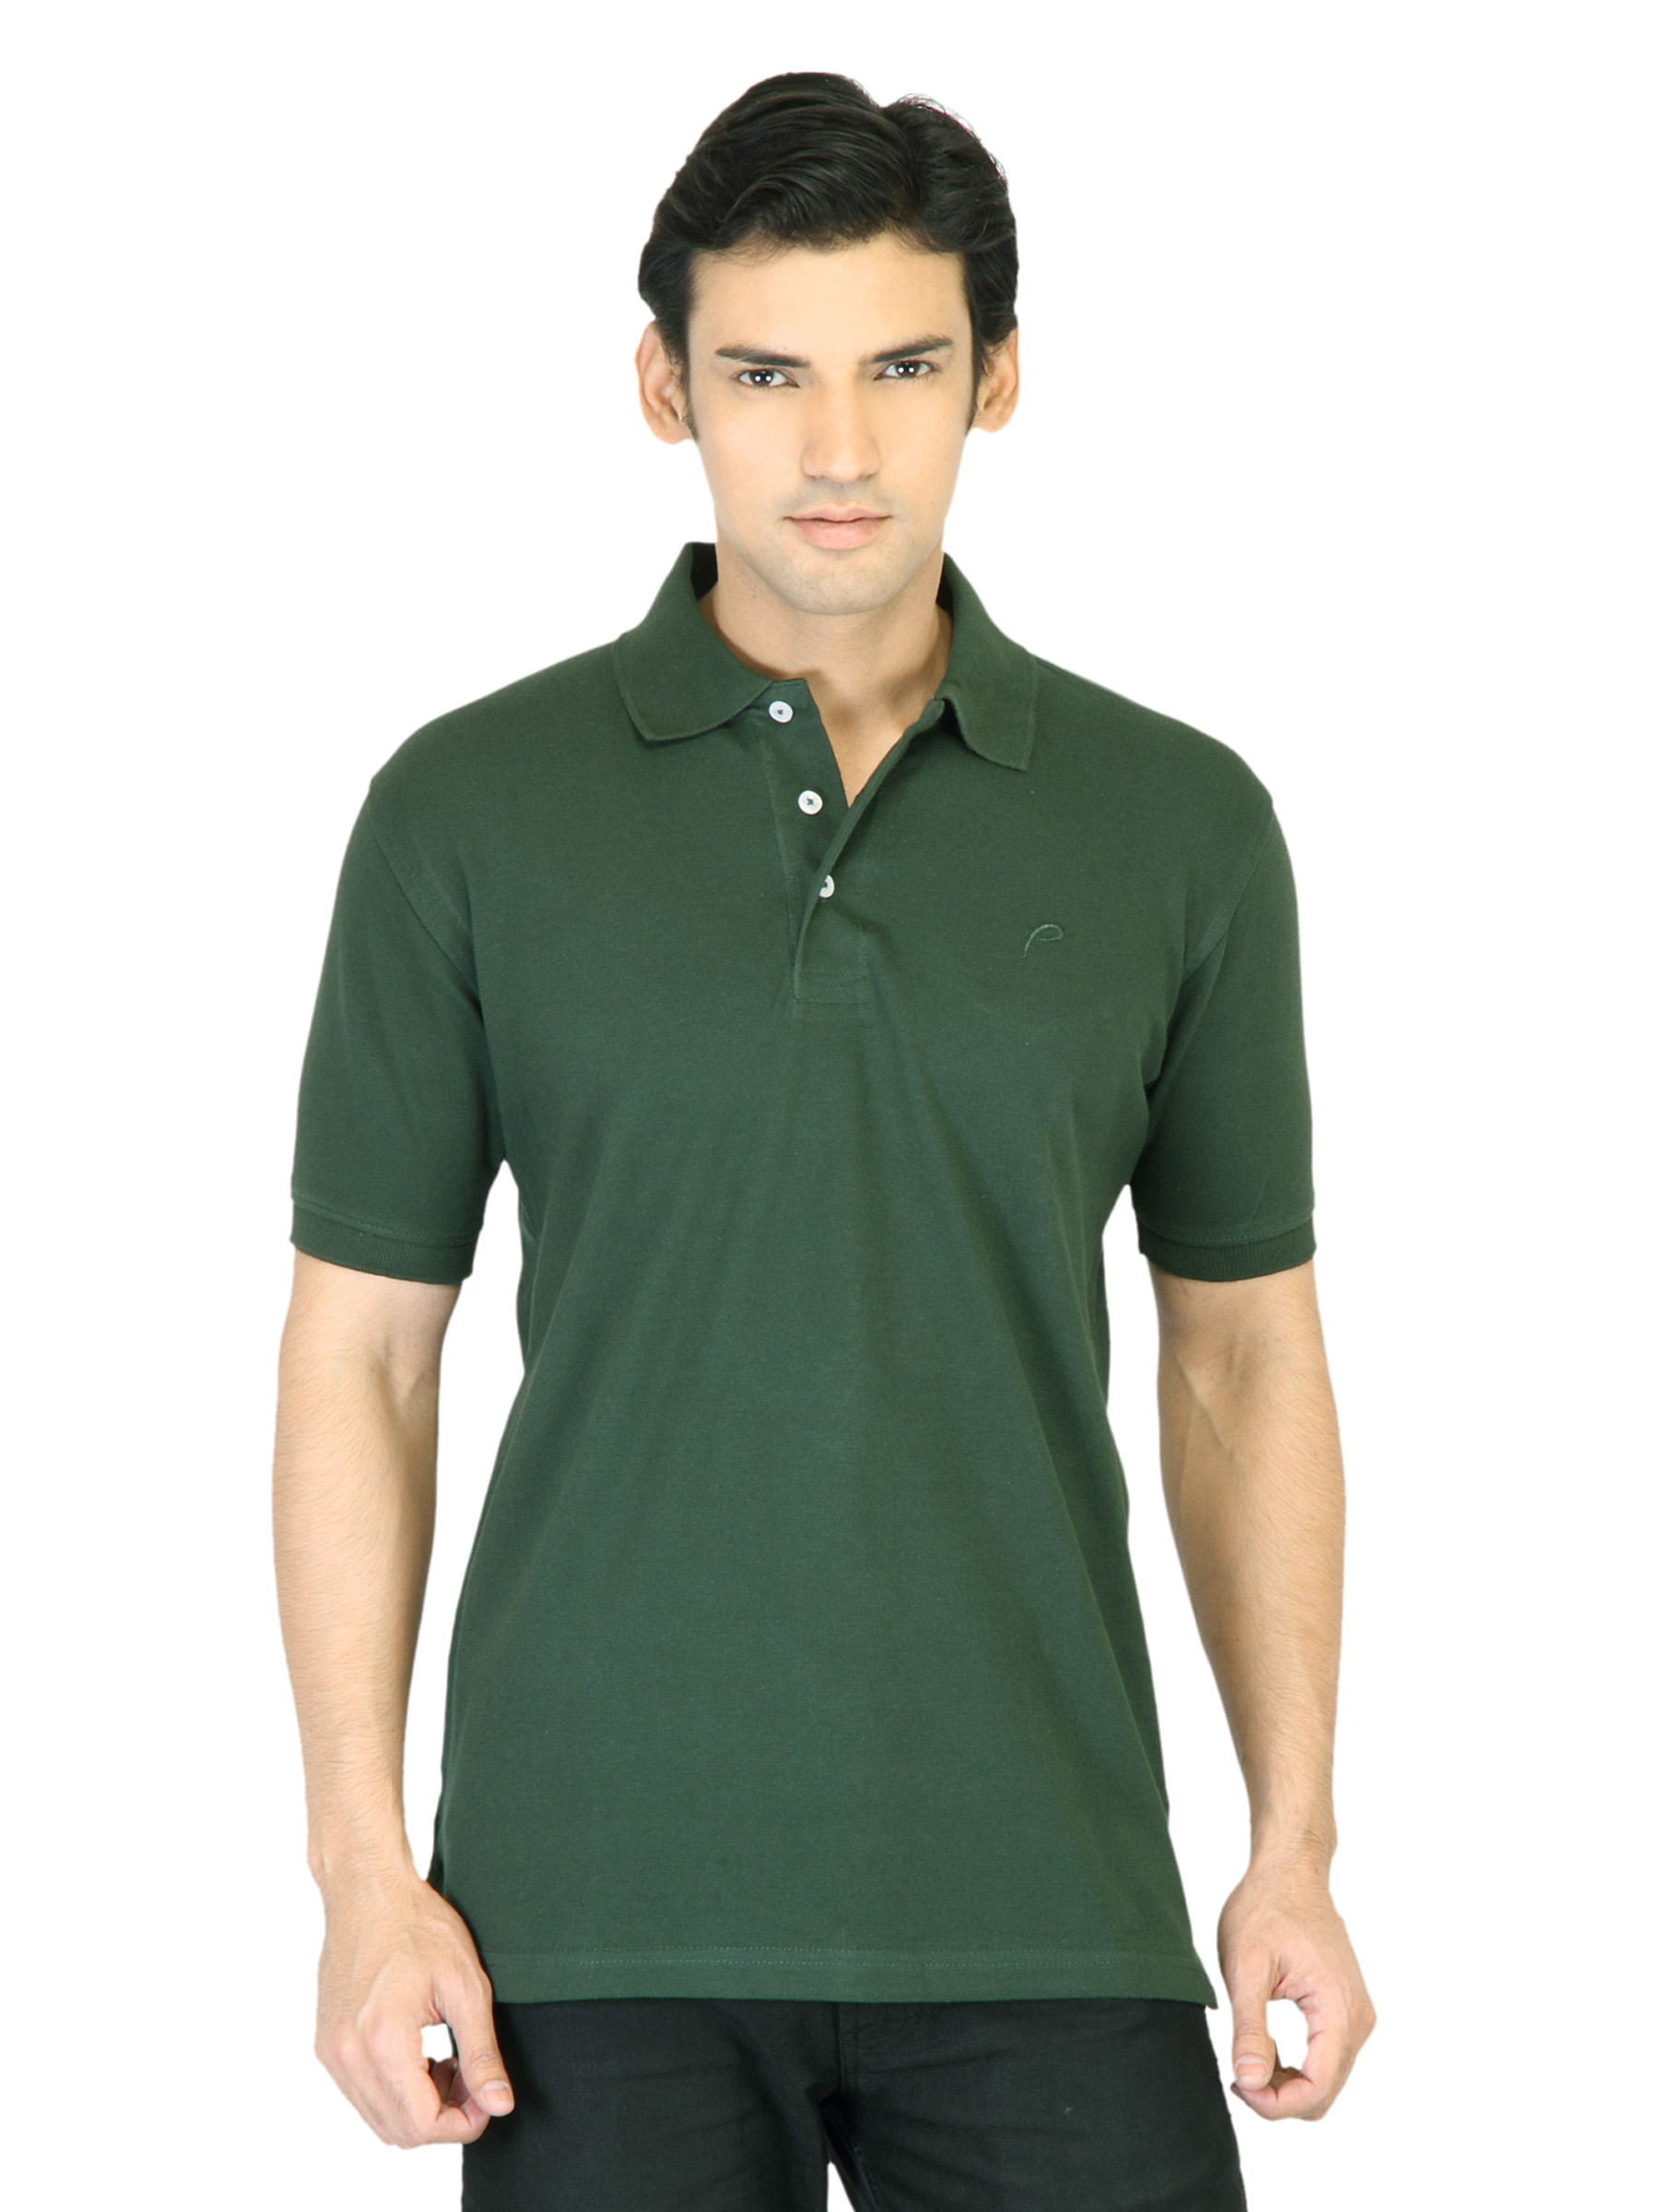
Proline Men Green Polo T-Shirt
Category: Apparel / Topwear / Tshirts
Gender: Men
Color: Green
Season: Summer 2012
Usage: Casual